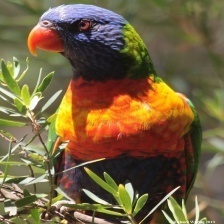
Species: RAINBOW LORIKEET
Scientific name: TRICHOGLOSSUS MOLUCCANUS
ImageNet parent category: lorikeet